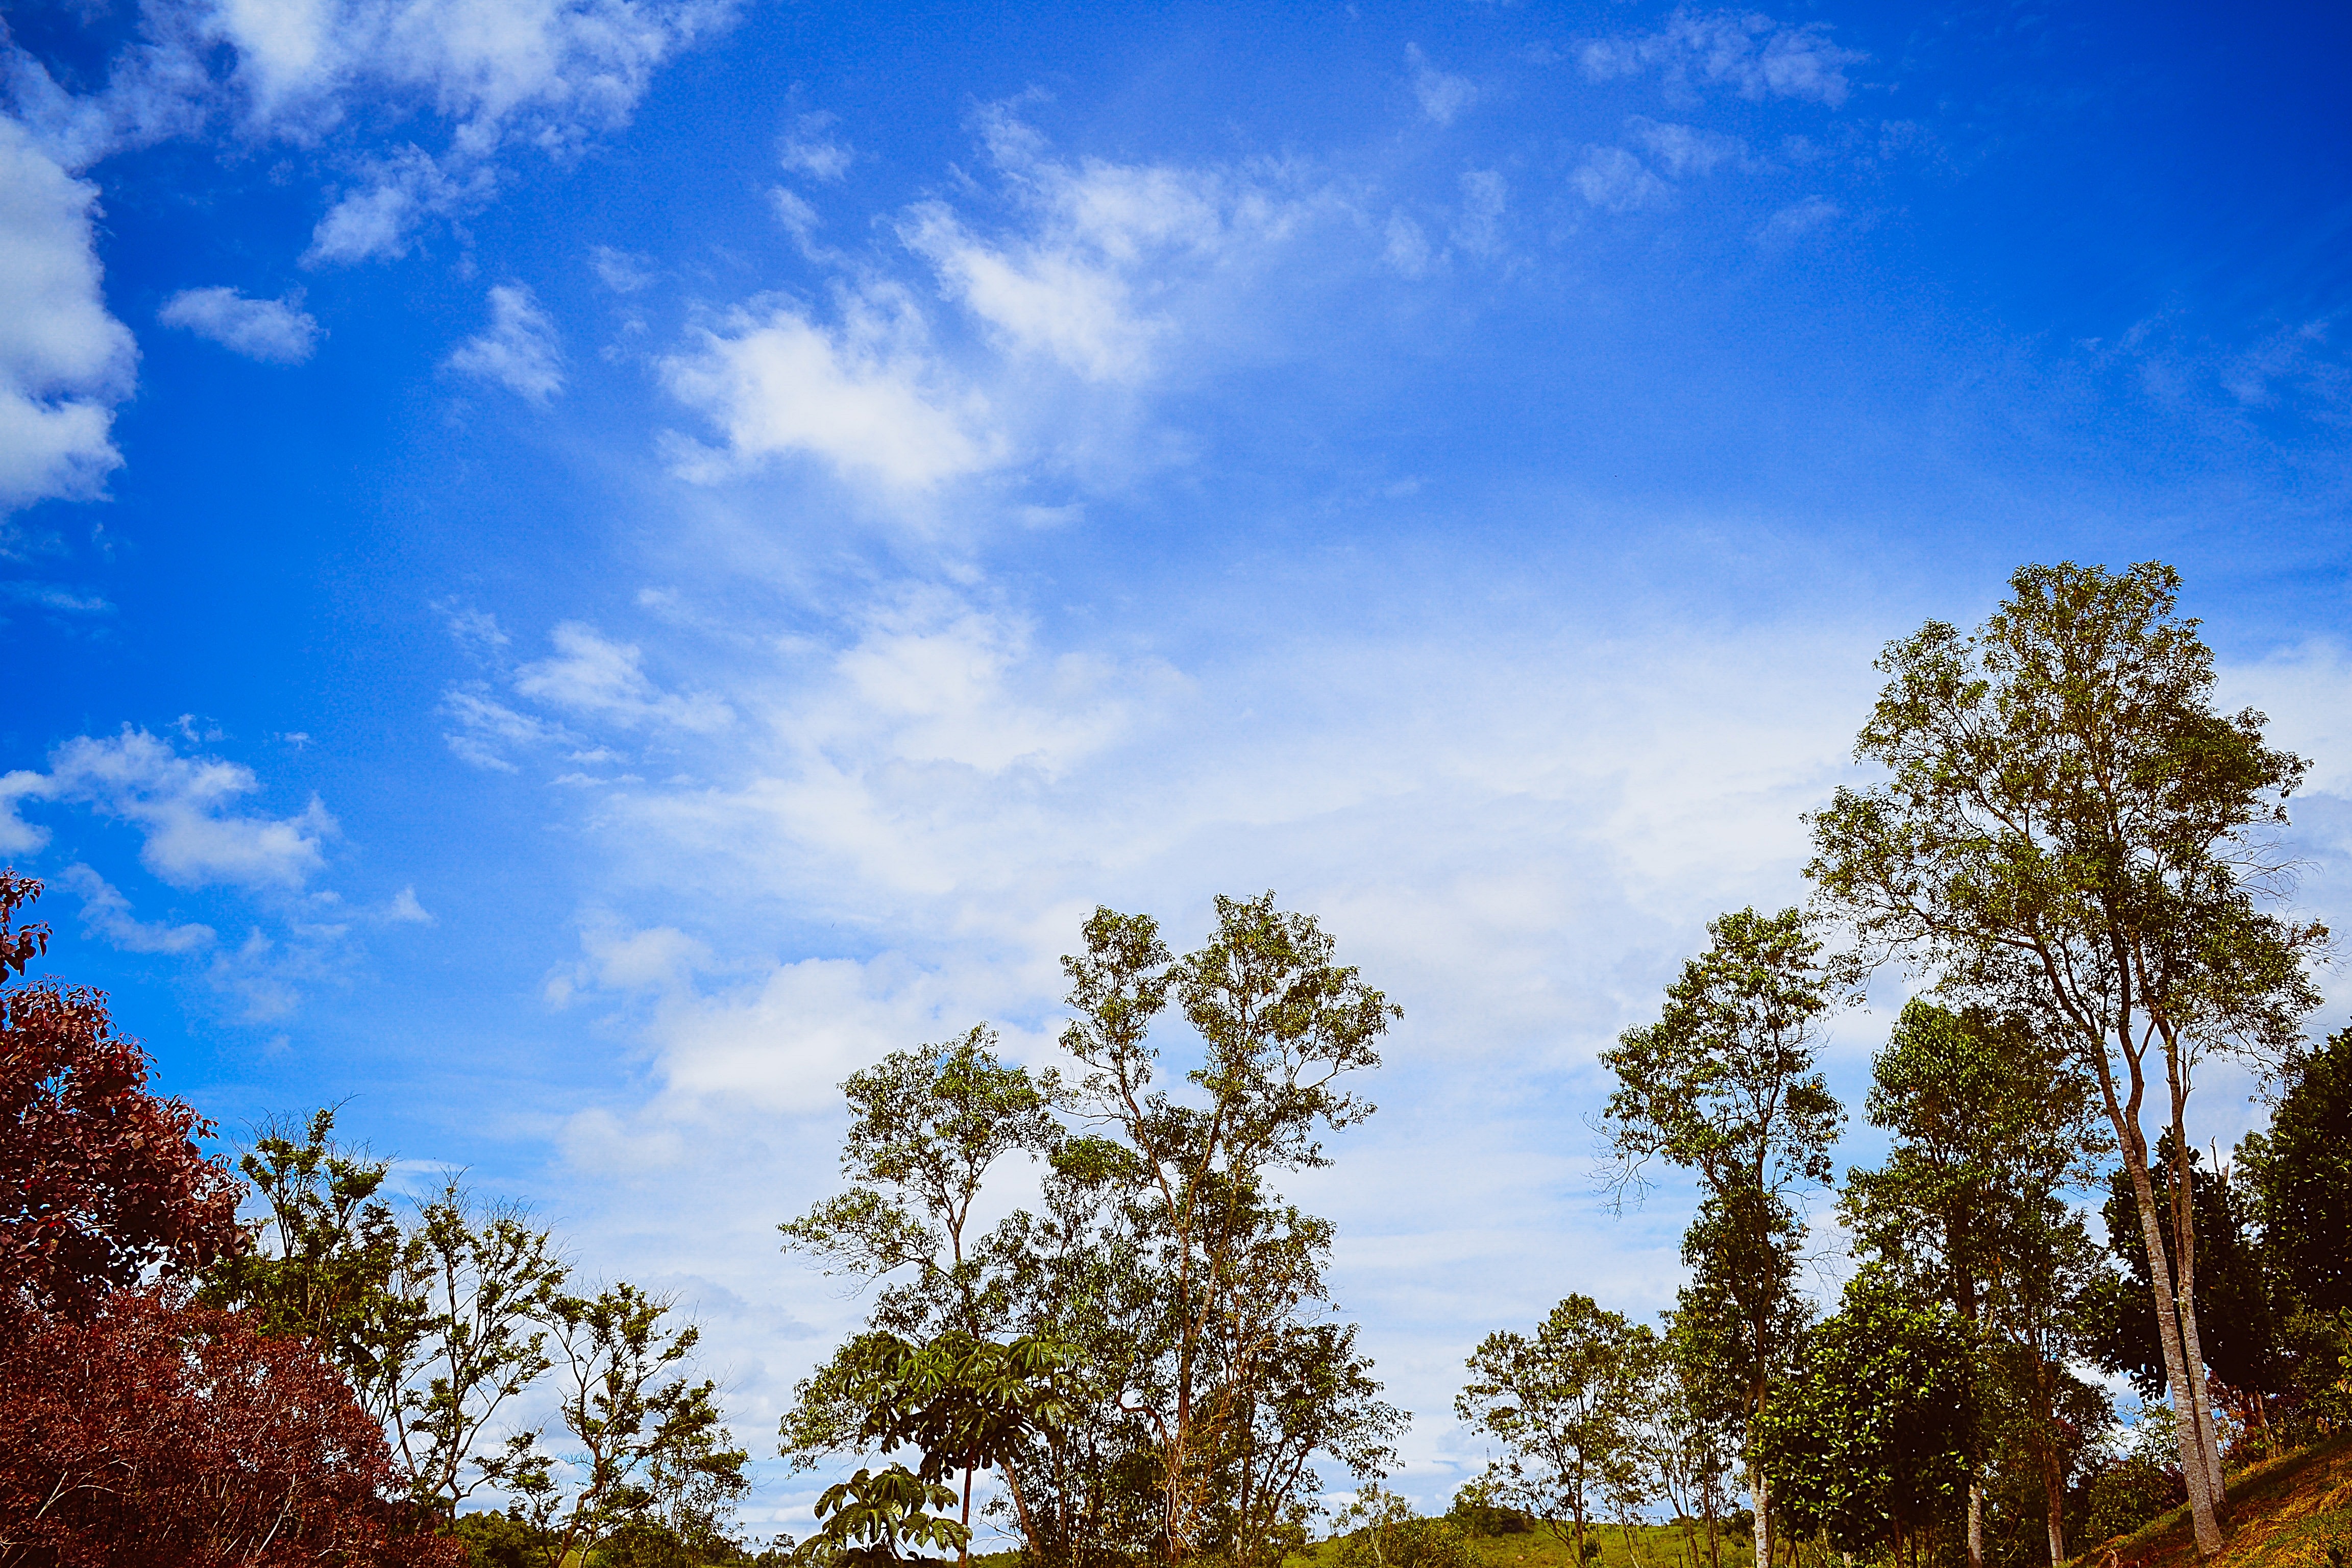
tree, nature, forest, grass, horizon, cloud, plant, sky, field, meadow, sunlight, morning, leaf, dusk, autumn, ecosystem, rural area, meteorological phenomenon, woody plant